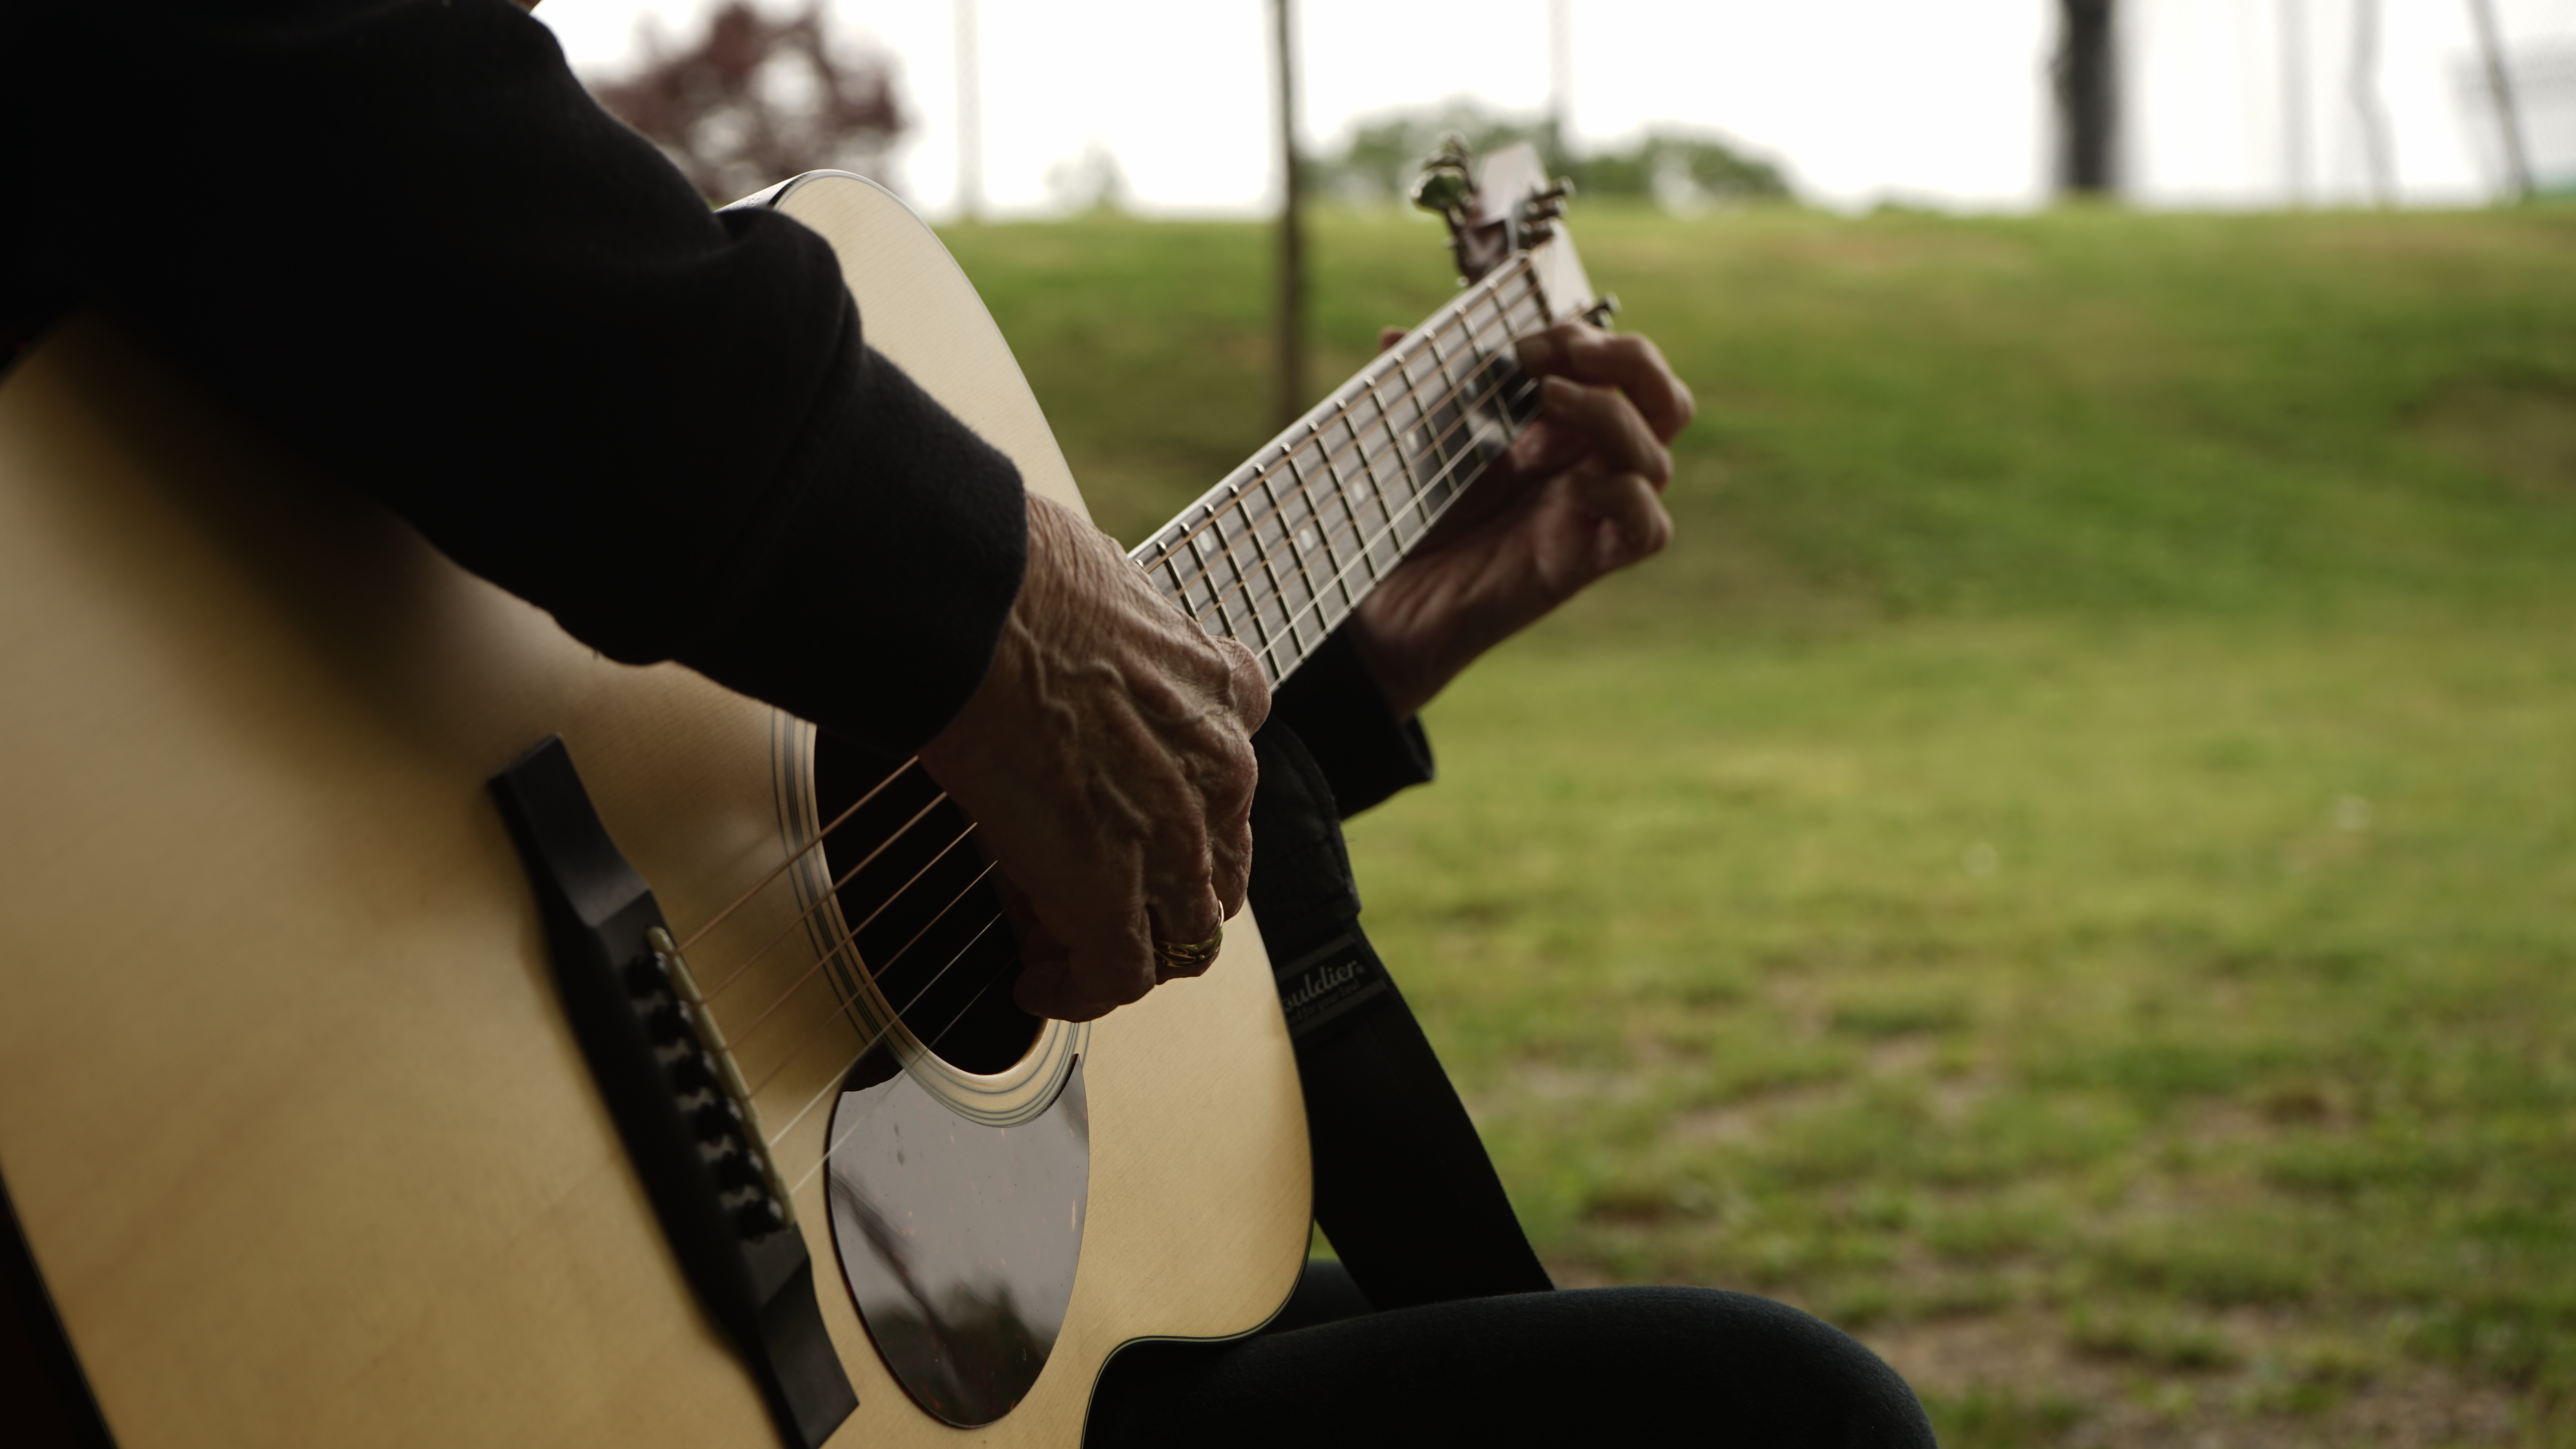
guitar, park, music, acoustic guitar, acoustic, chords, strings, playing, hands, humans, grass, string instrument, musical instrument, plucked string instruments, musician, guitarist, finger, string instrument accessory, hand, guitar accessory, cavaquinho, ukulele, street performance, cuatro, bassist